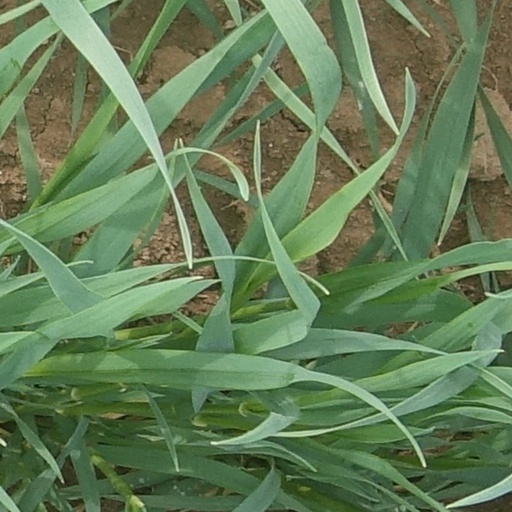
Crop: wheat